Jaguar XJ (X300)

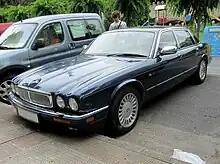
A Daimler Double-Six

To attract younger buyers, Jaguar offered a Sport model with wider 18-inch wheels, revised seats, and stiffer suspension. The Sport kept the matte-black window surrounds from the base model, and is identified by Sport badges on the B-pillars and XJ Sport badging on the rear. The sports suspension, along with the wider wheels, were also available as an option on both SWB and LWB XJ6 and Sovereign models.